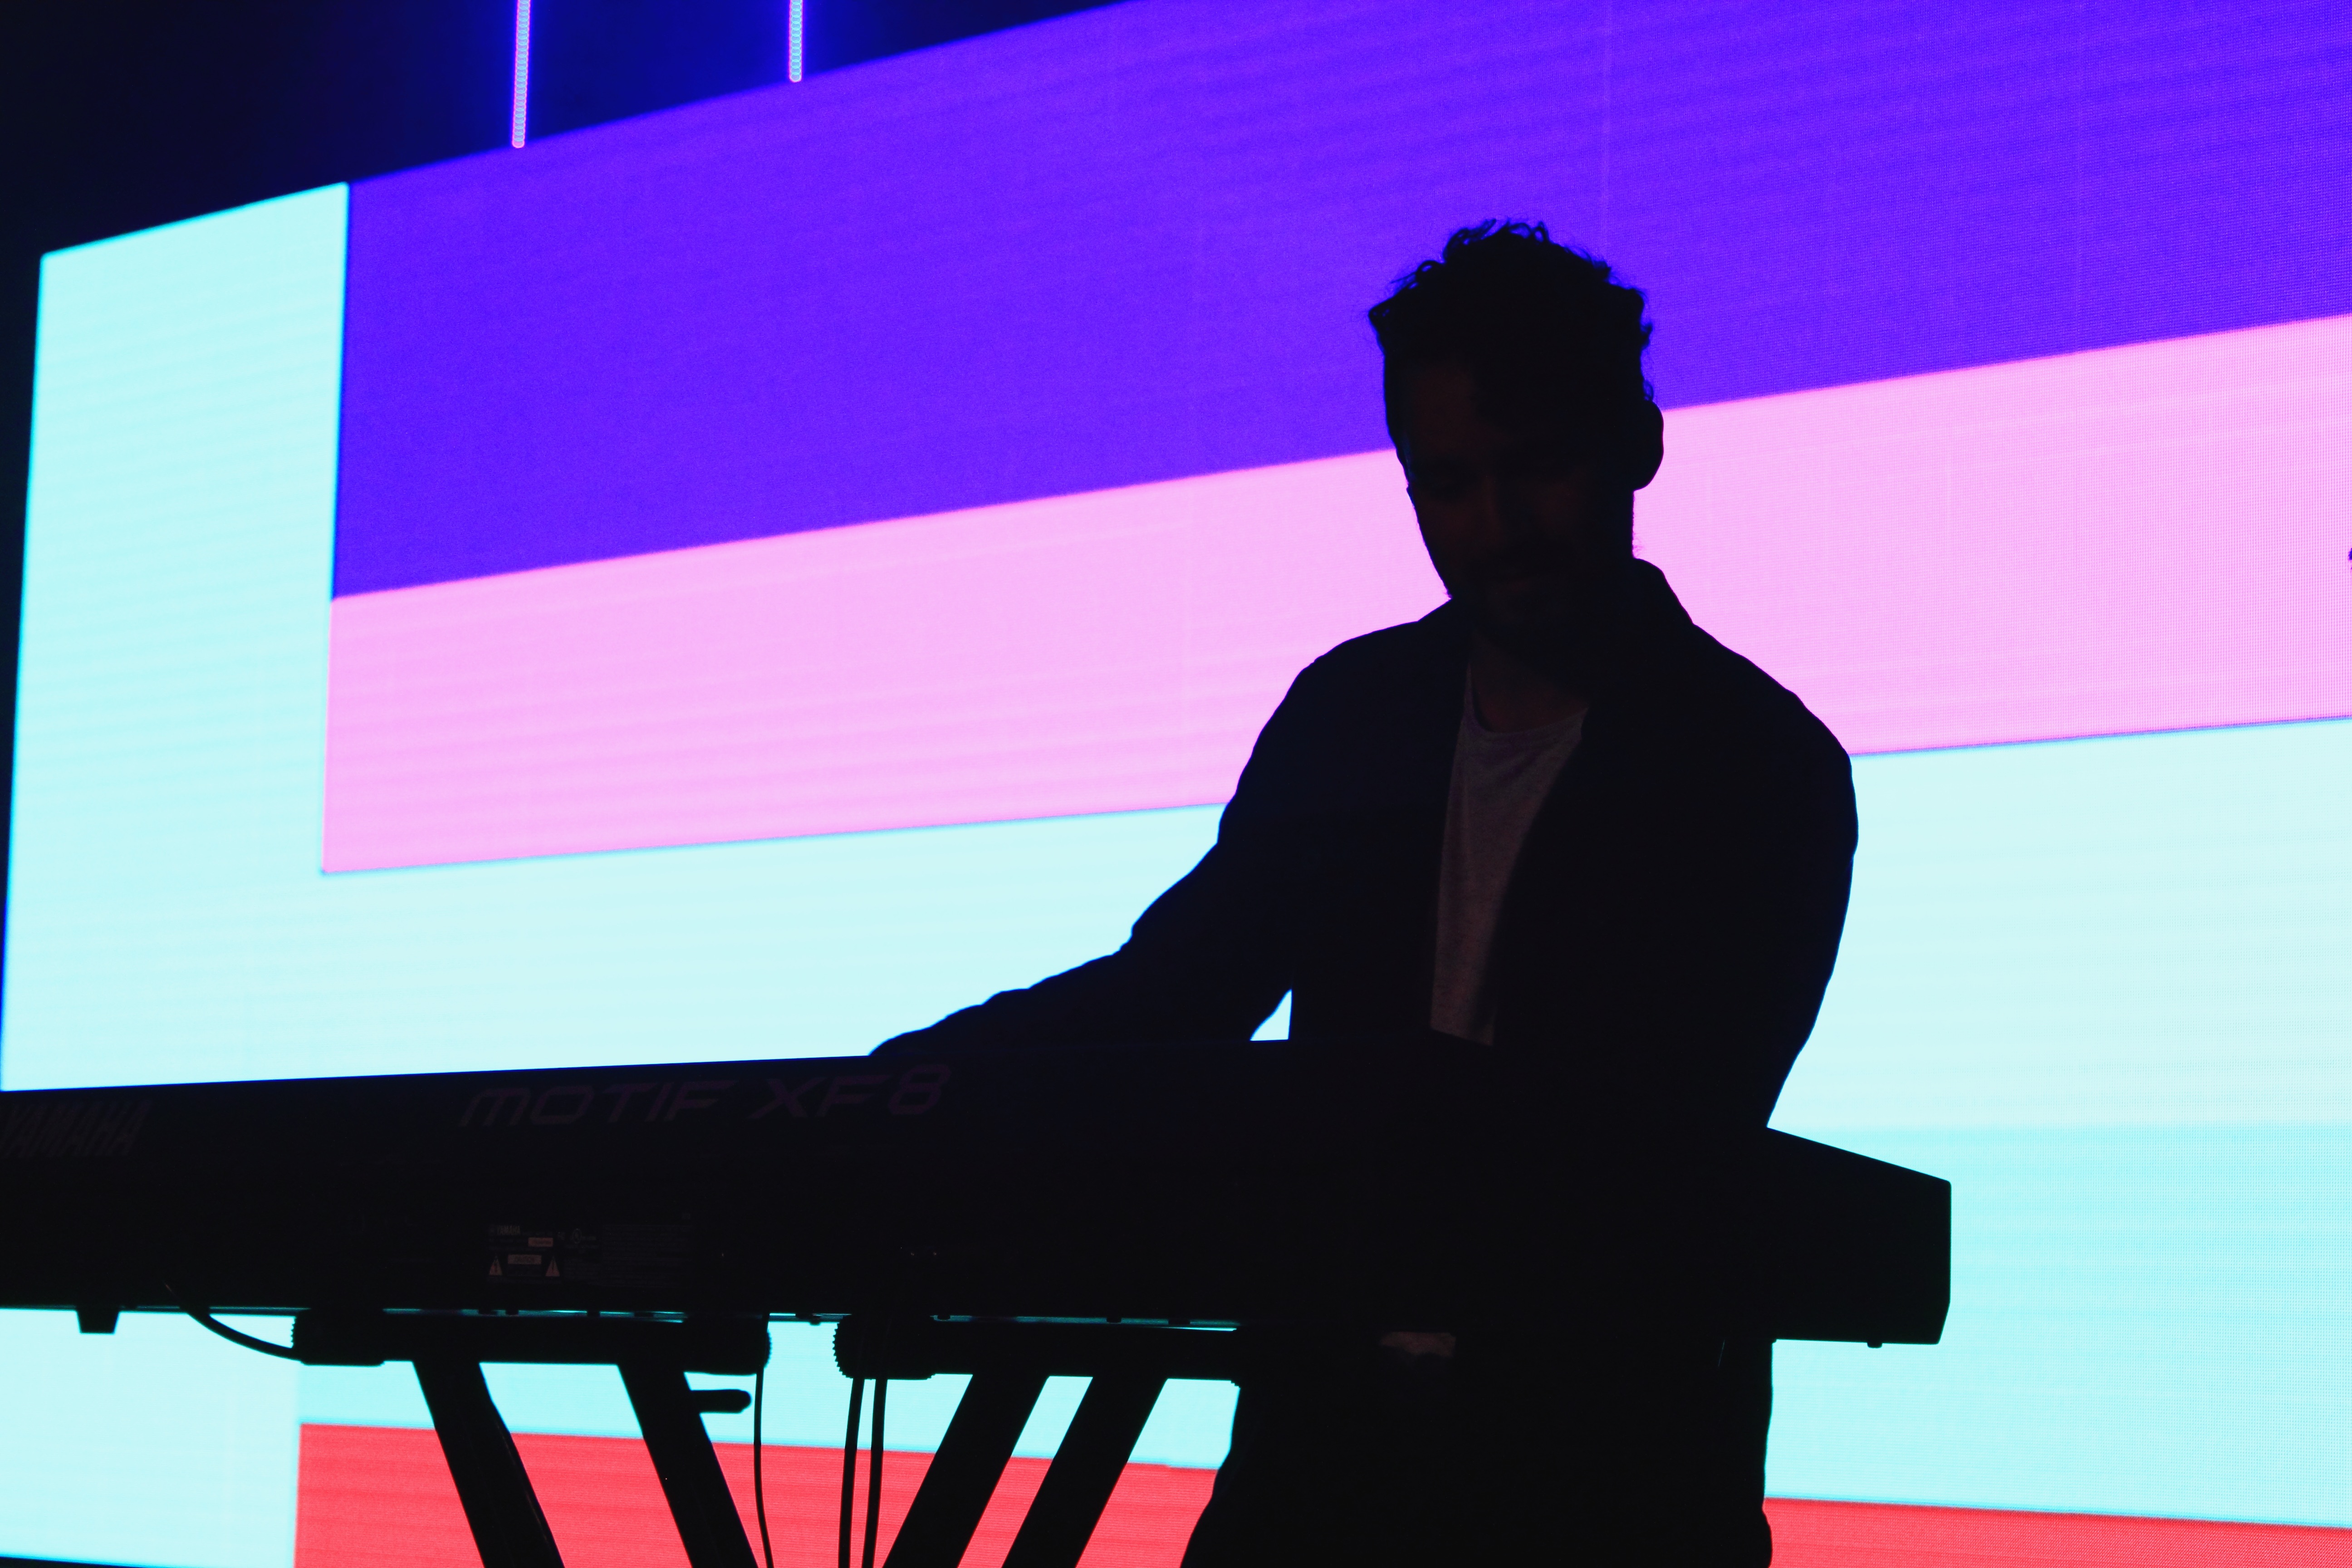
silhouette, sky, line, font, art, design